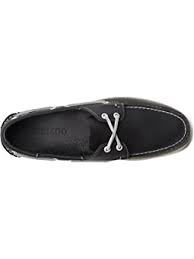
Label: Boat